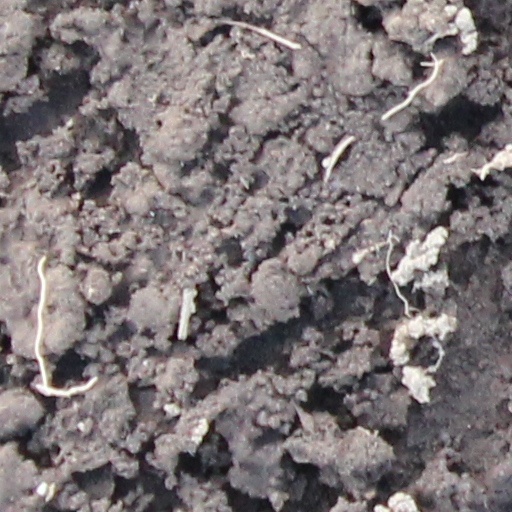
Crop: wheat